Ao: The Last Hunter

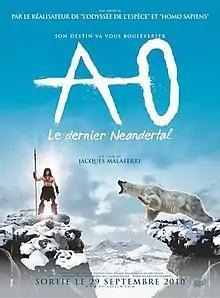
Film poster

Ao: The Last Hunter is a 2010 French prehistoric paleoanthropological fiction film directed by Jacques Malaterre. It is loosely based on the first novel of the Marc Klapczynski trilogy "Aô, l'homme ancien" (2010).